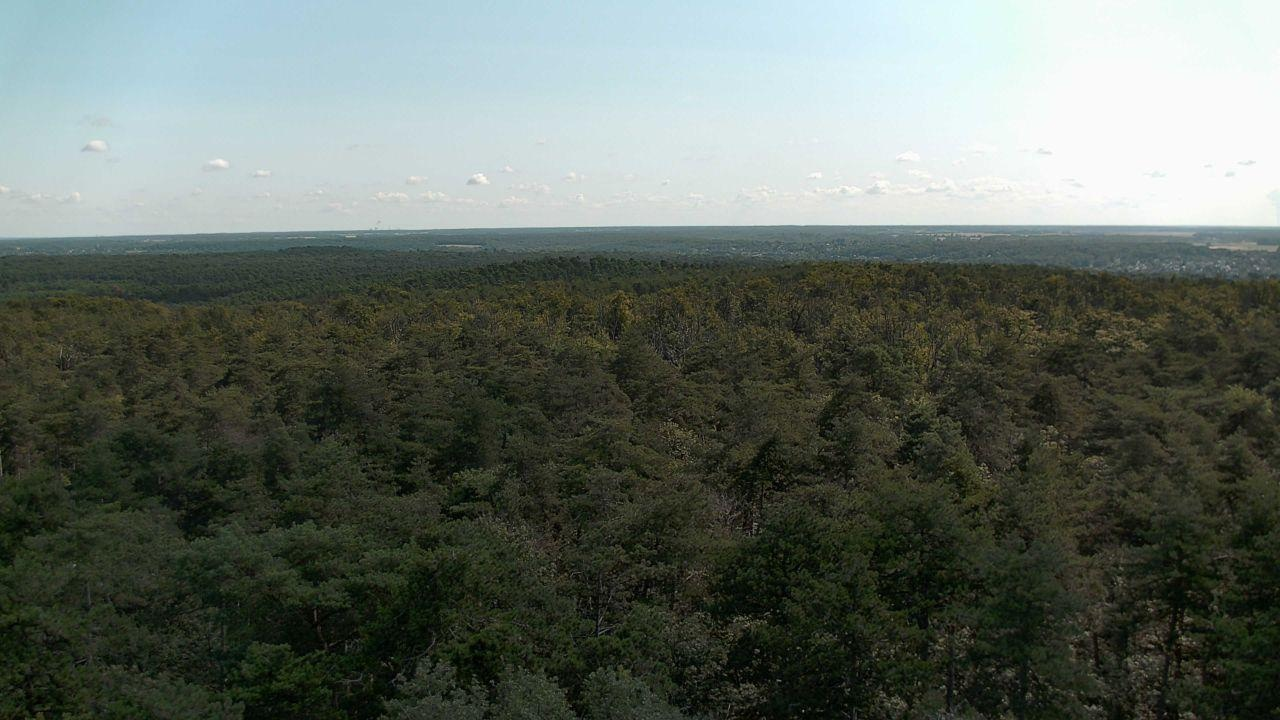
Fire: no
Smoke: yes